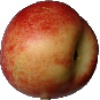
Label: Nectarine 1